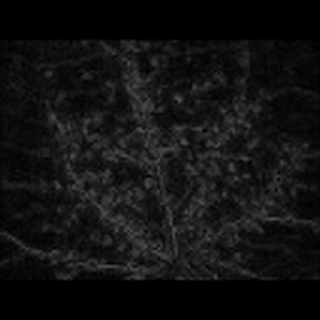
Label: cotton_aphids